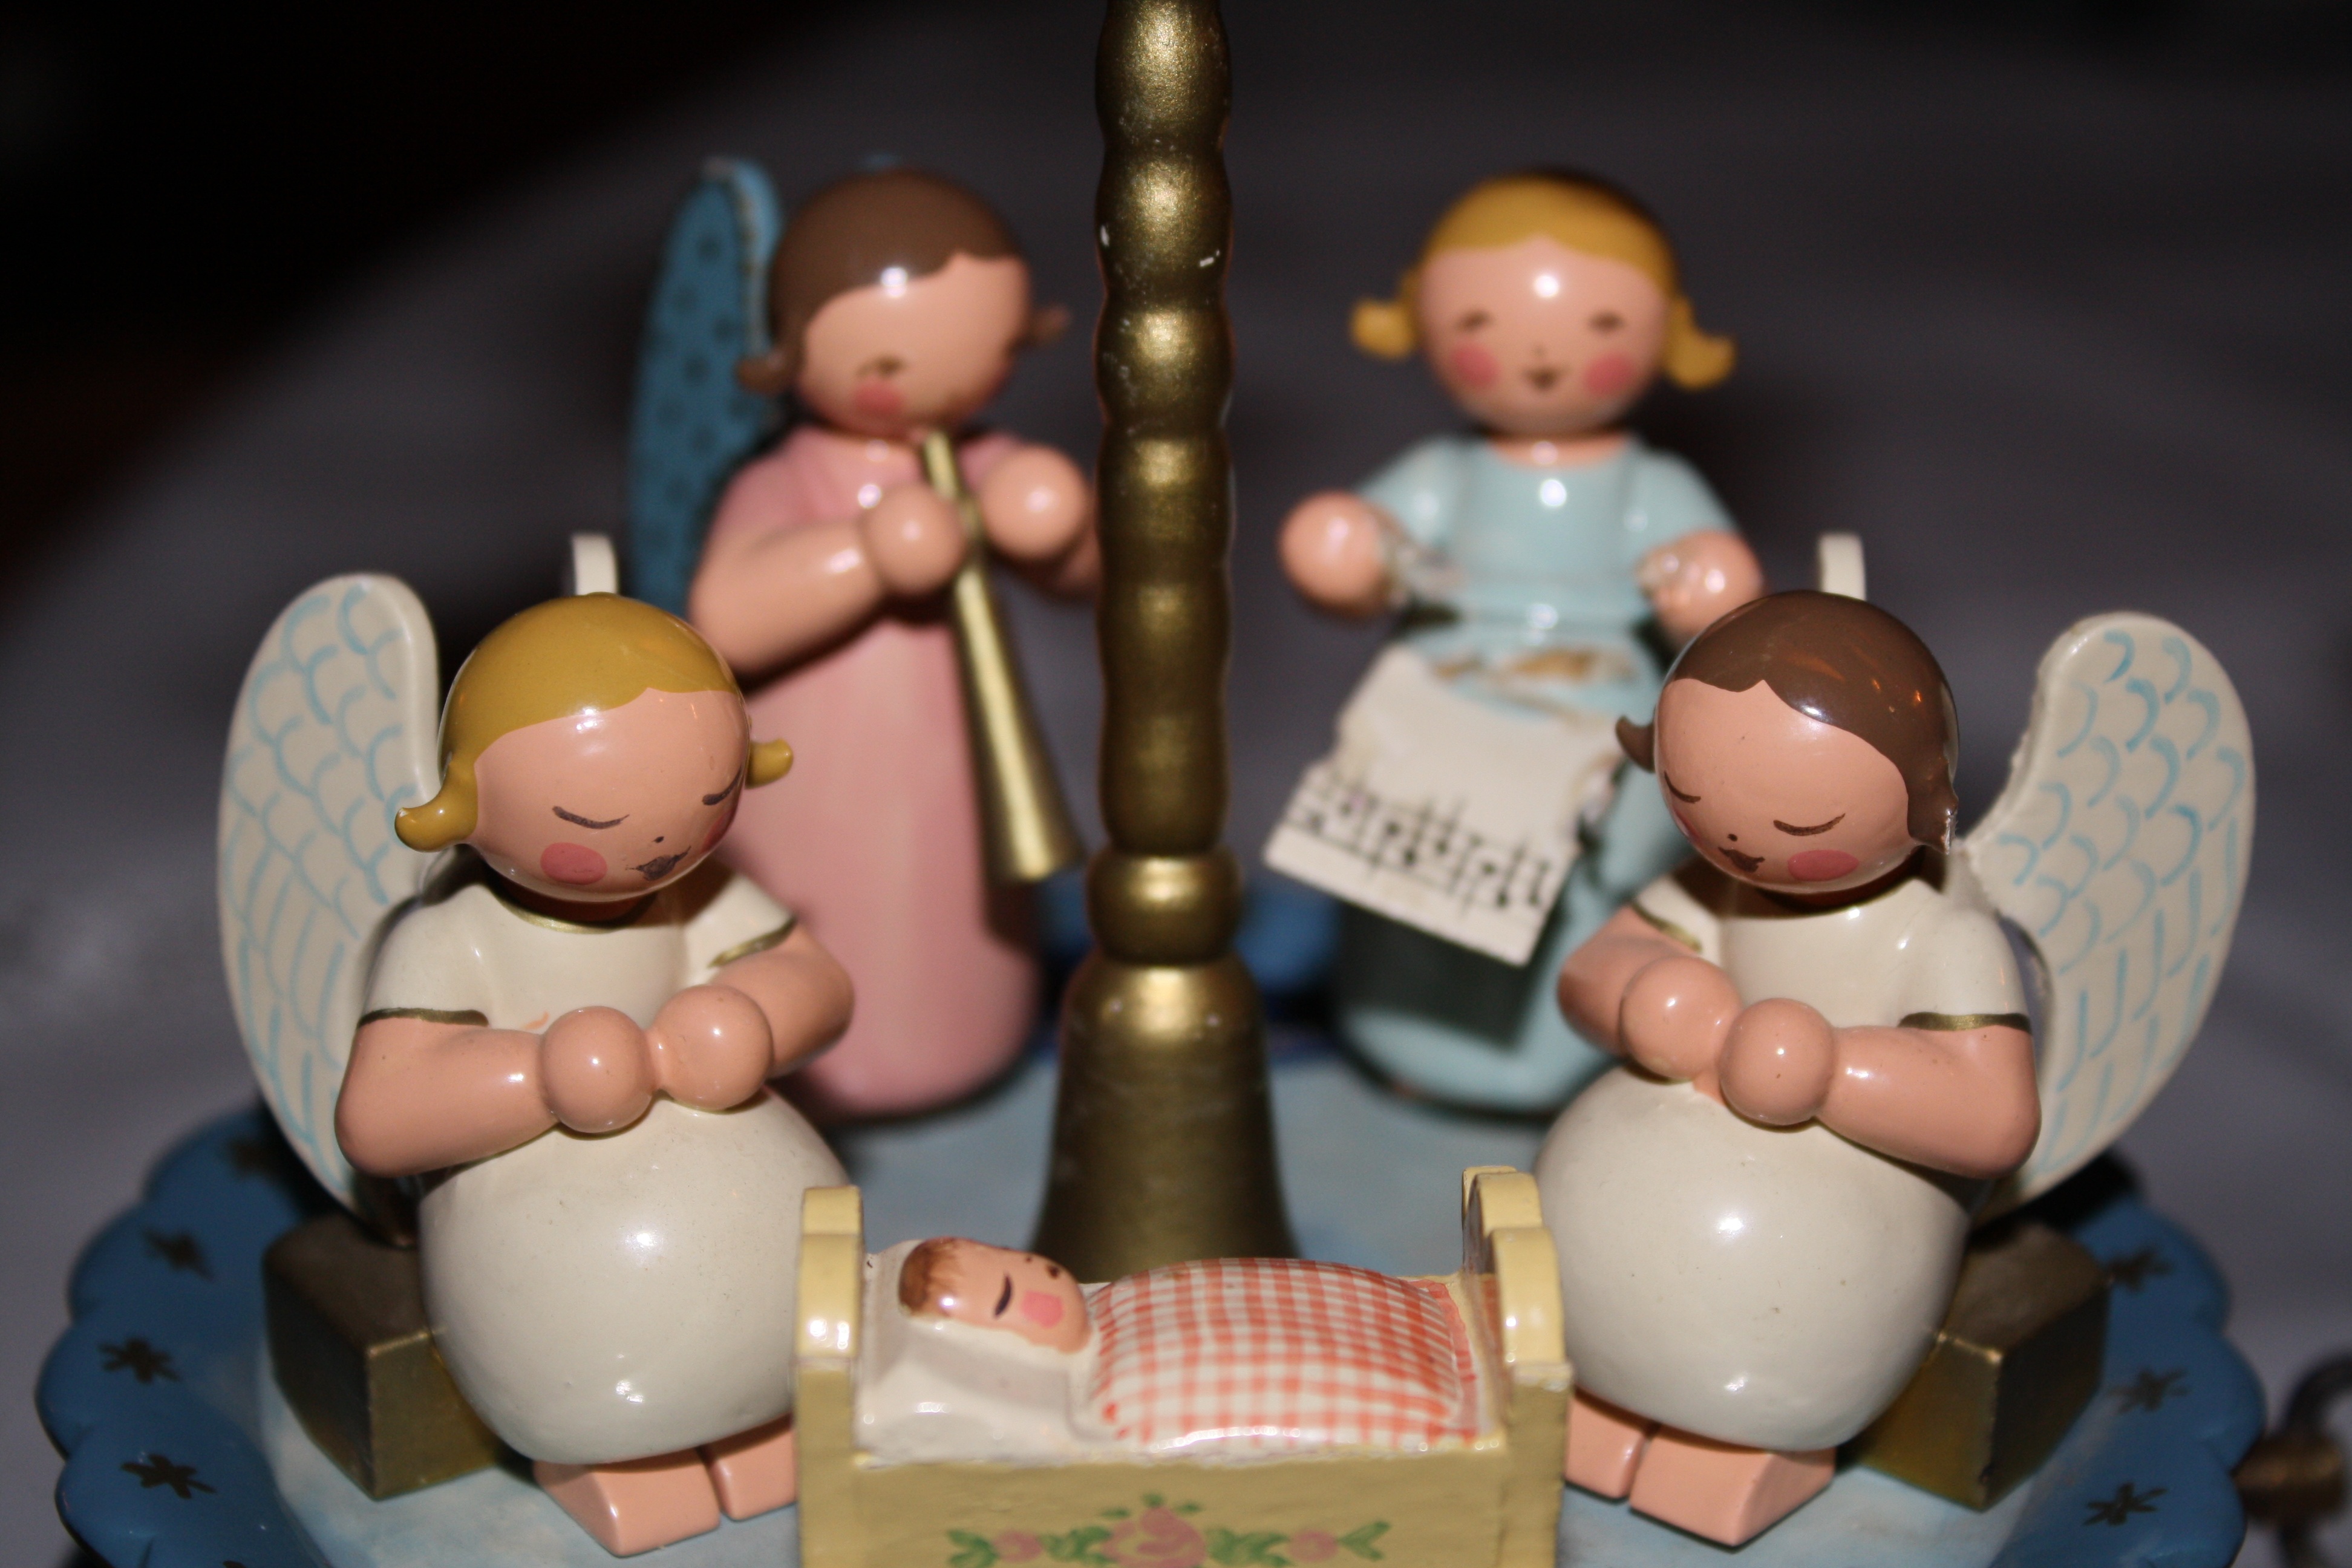
food, christmas, dessert, toy, cake, angel, figurine, ore mountains, game clock